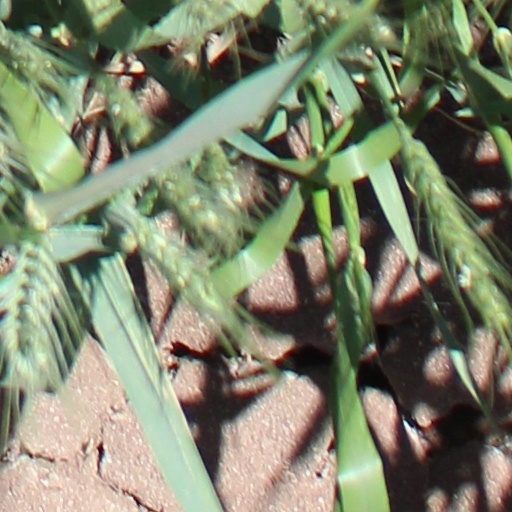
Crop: wheat